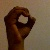
The image shows a hand gesture representing the letter 'O' in Indian Sign Language.